Brynden Trawick

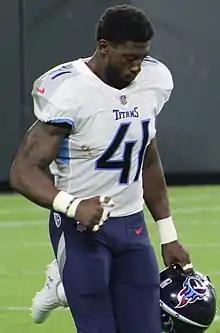
Trawick with the Tennessee Titans in 2018

Brynden George Trawick (born October 23, 1989) is an American former professional football player who was a safety in the National Football League (NFL). He played college football for the Troy Trojans.